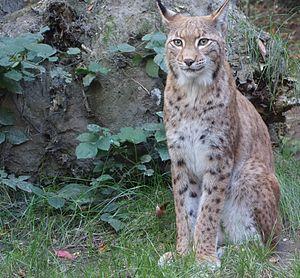
Monstre du Valais est le surnom d'une ou de plusieurs bêtes féroces qui attaquent de nombreux troupeaux dans le canton du Valais, en Suisse, à partir d'avril 1946. En partant du constat des troupeaux dévorés sur les alpages, la rumeur enfle. La presse suisse utilise le nom de « monstre ». Parmi une multitude d'identités supposées, celles d'un lynx ou d'une ou plusieurs panthères dominent, soutenues par des témoignages très suivis. Cependant, le monstre du Valais semble avoir été un grand loup européen, abattu à Eischoll le 27 novembre 1947.